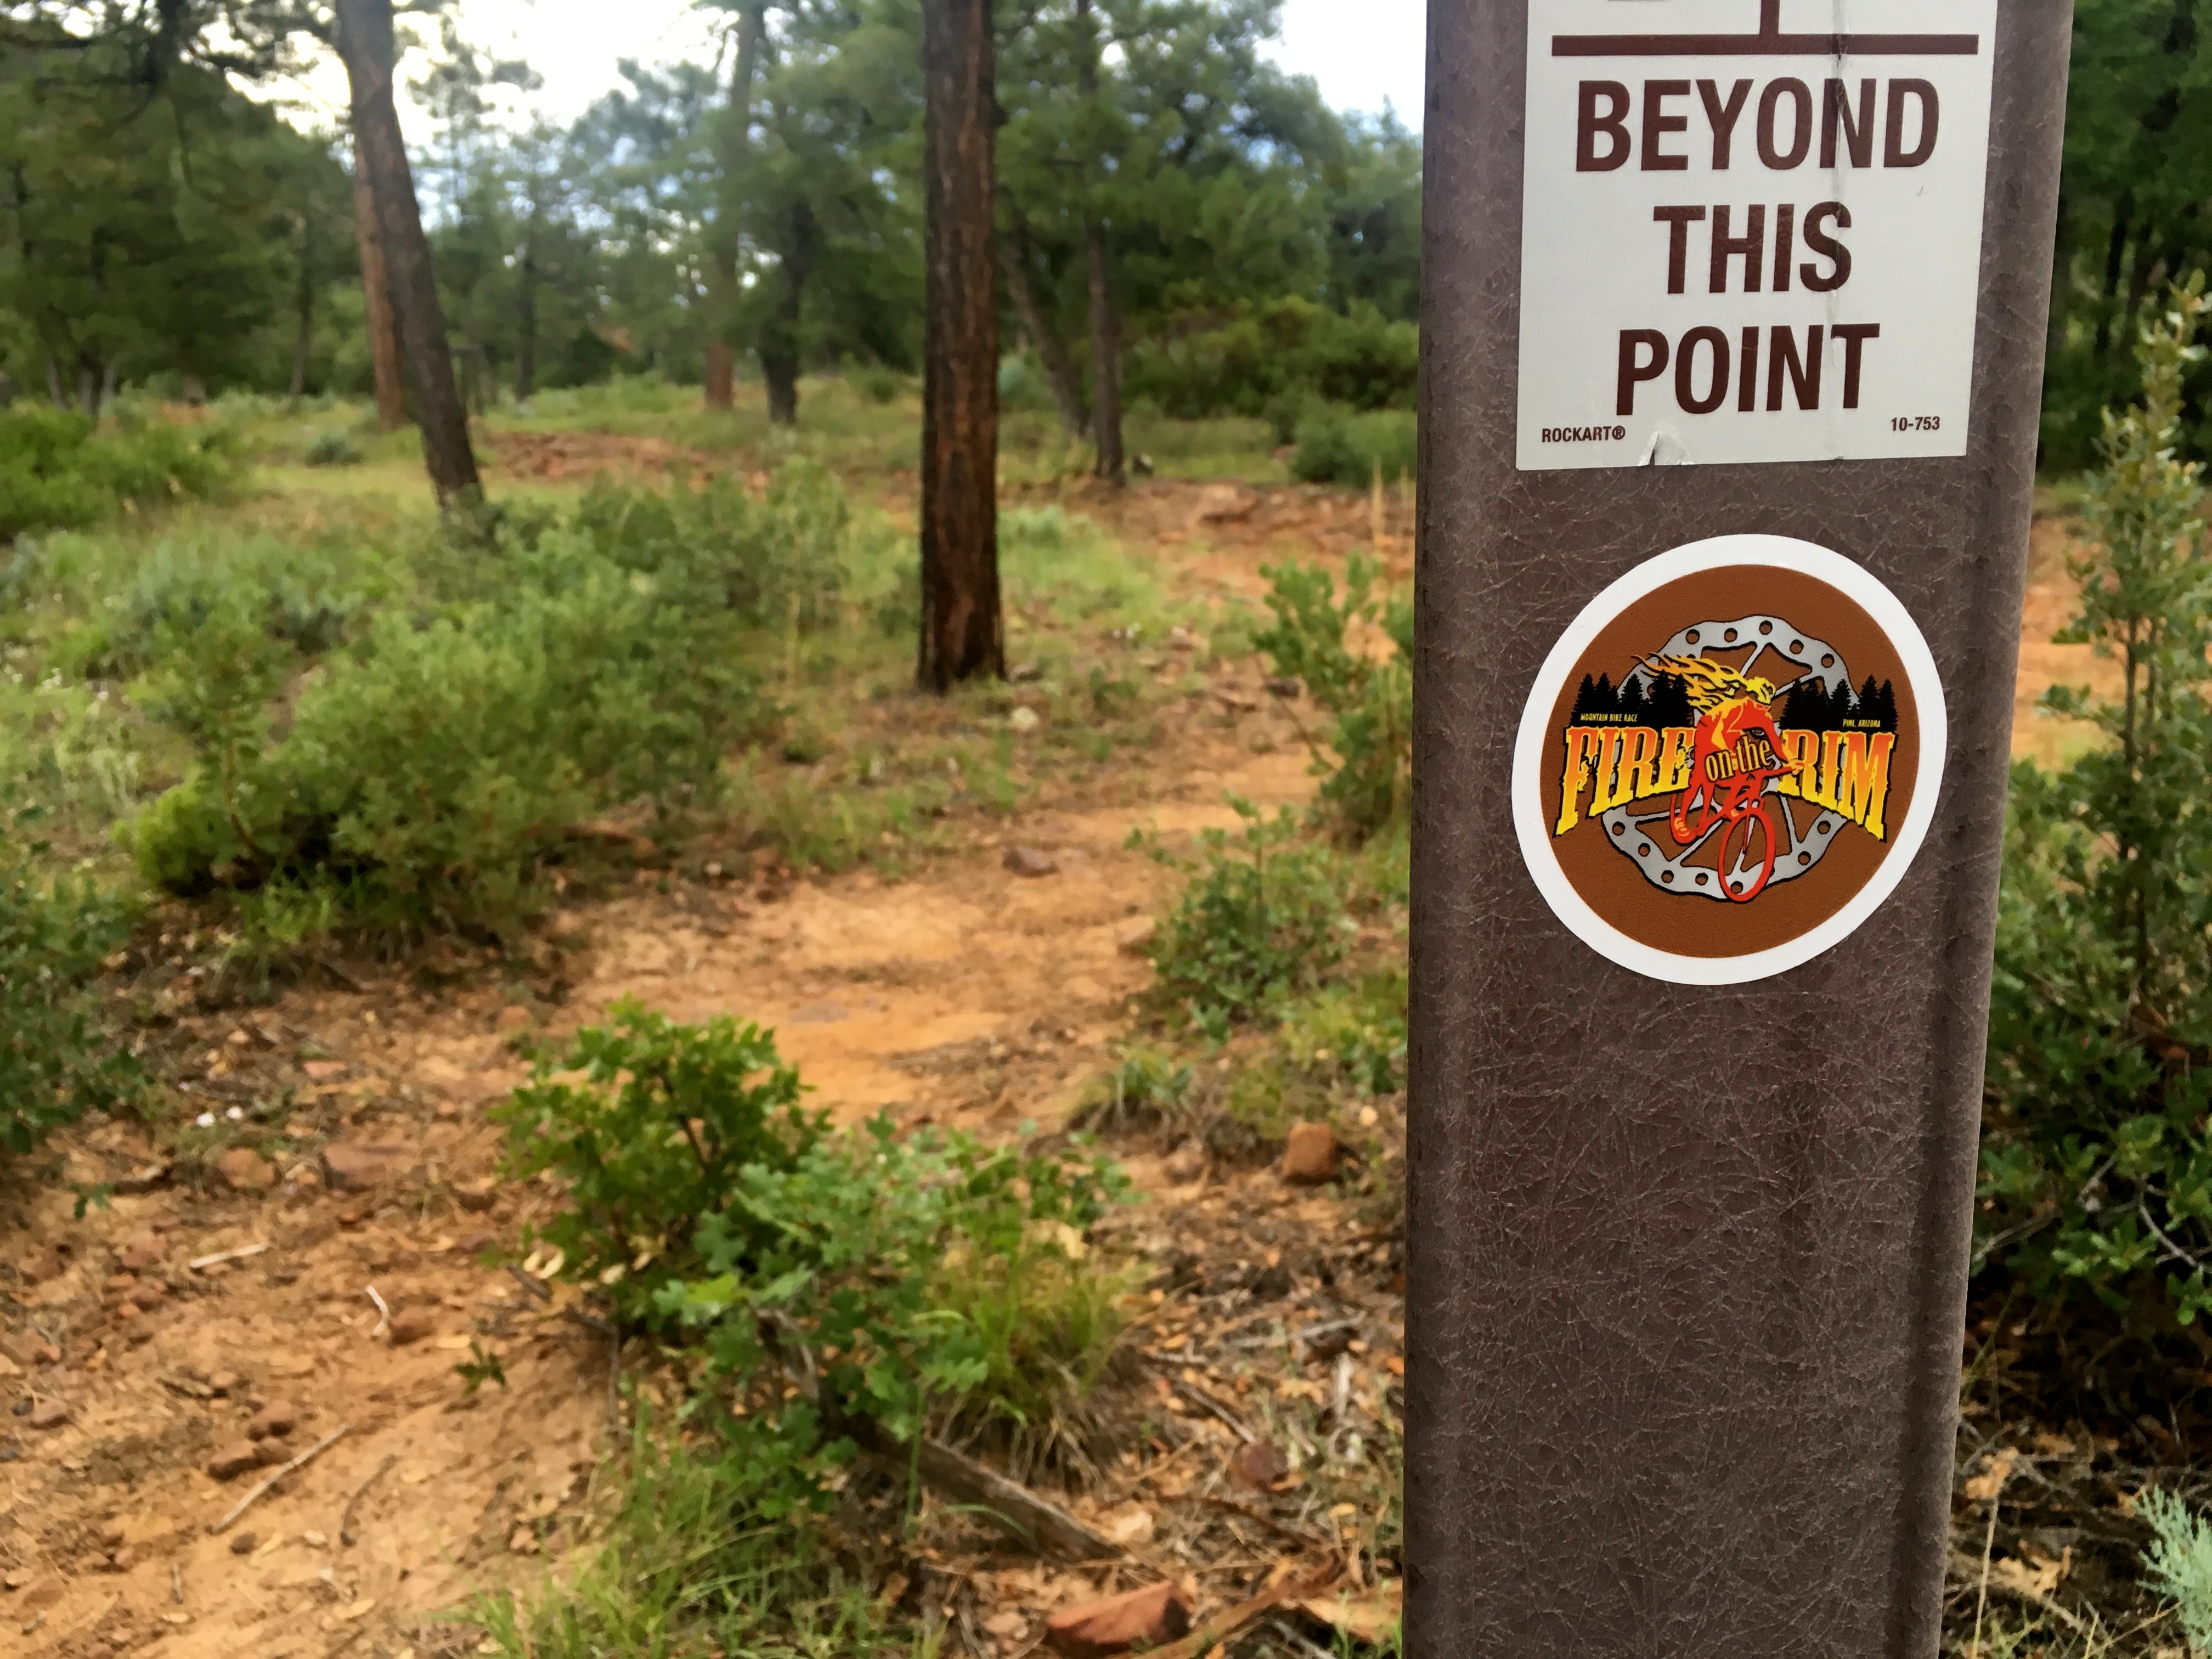
trail, soil